Royal Court Theatre, Liverpool

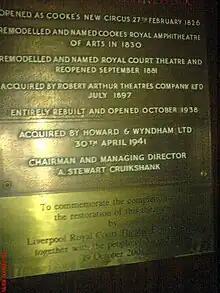
Plaque in foyer

The site of the Royal Court Theatre was originally that of a water well constructed in the 12th century. A circus owner, John Cooke, bought the site in 1826 for his circuses, plays, operas and concerts, and it became known as 'Cooke's Royal Amphitheatre of Arts'. During this time Pablo Fanque, the black circus performer and proprietor immortalised in the Beatles' song "Being for the Benefit of Mr. Kite!", performed here as a part of William Batty's circus. In 1881, the building was redesigned by Henry Sumner as a regular theatre and it was re-opened as the Royal Court.